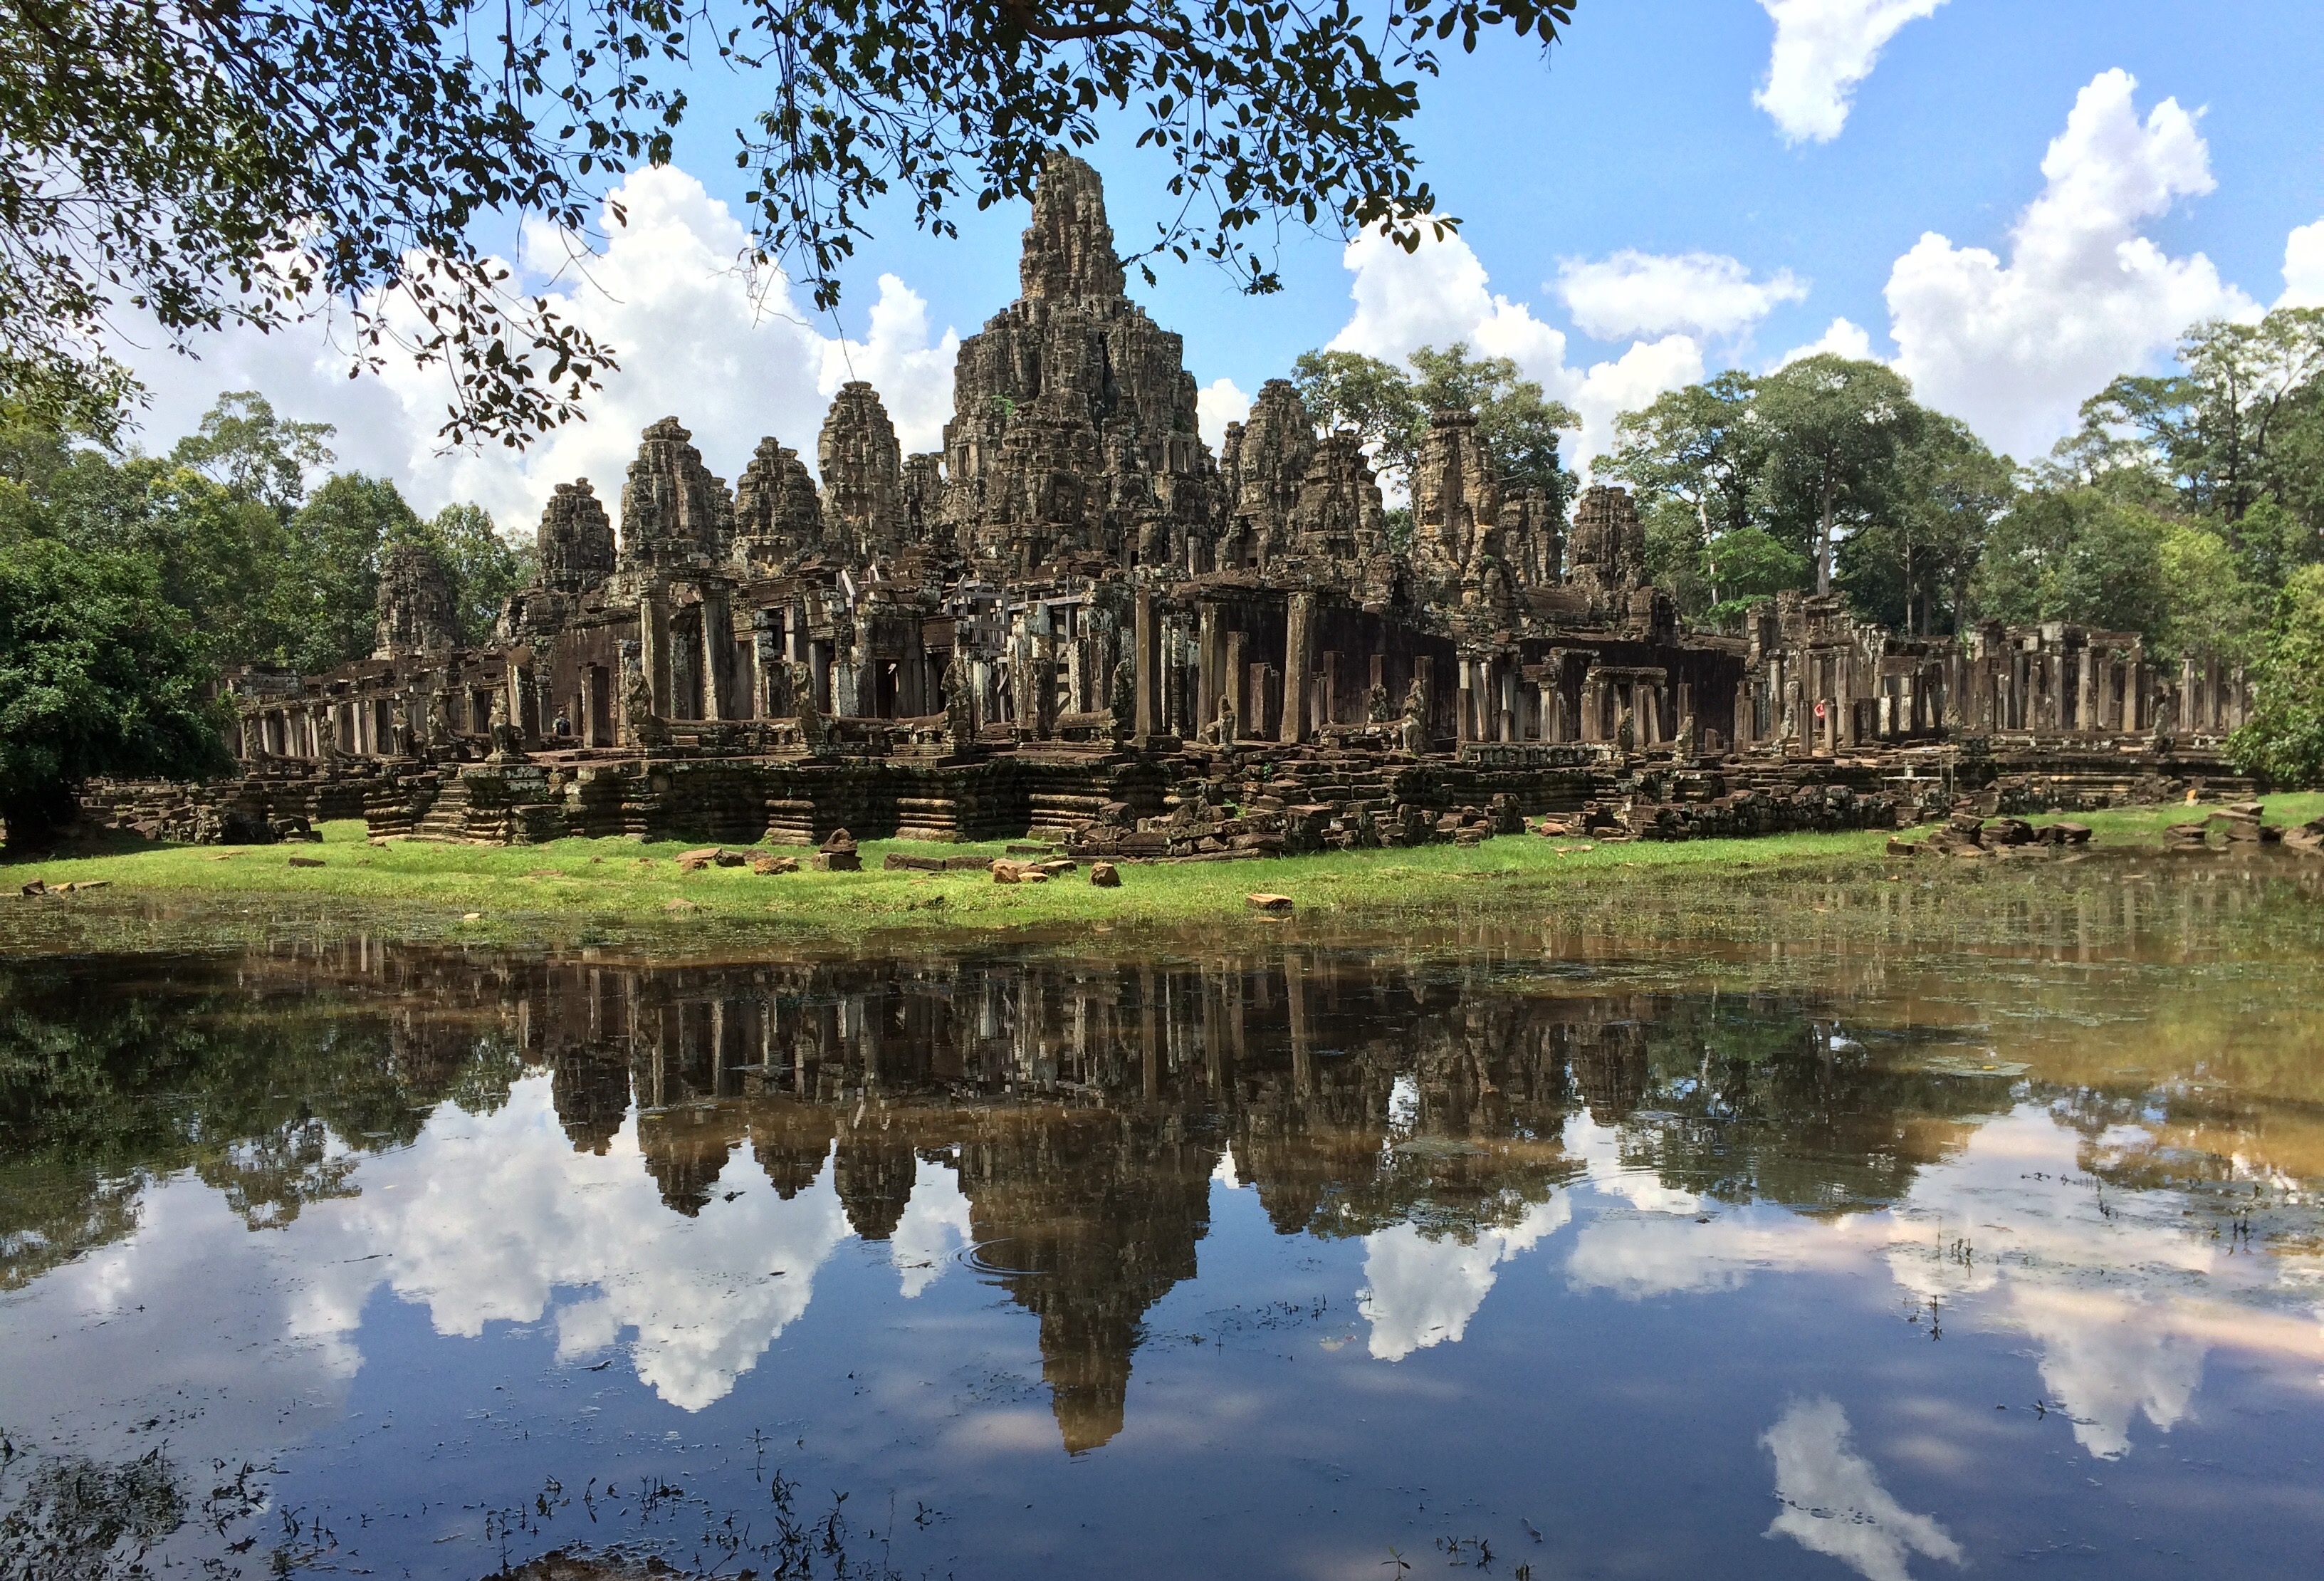
tree, water, flower, chateau, pond, reflection, park, botany, garden, temple, woody plant